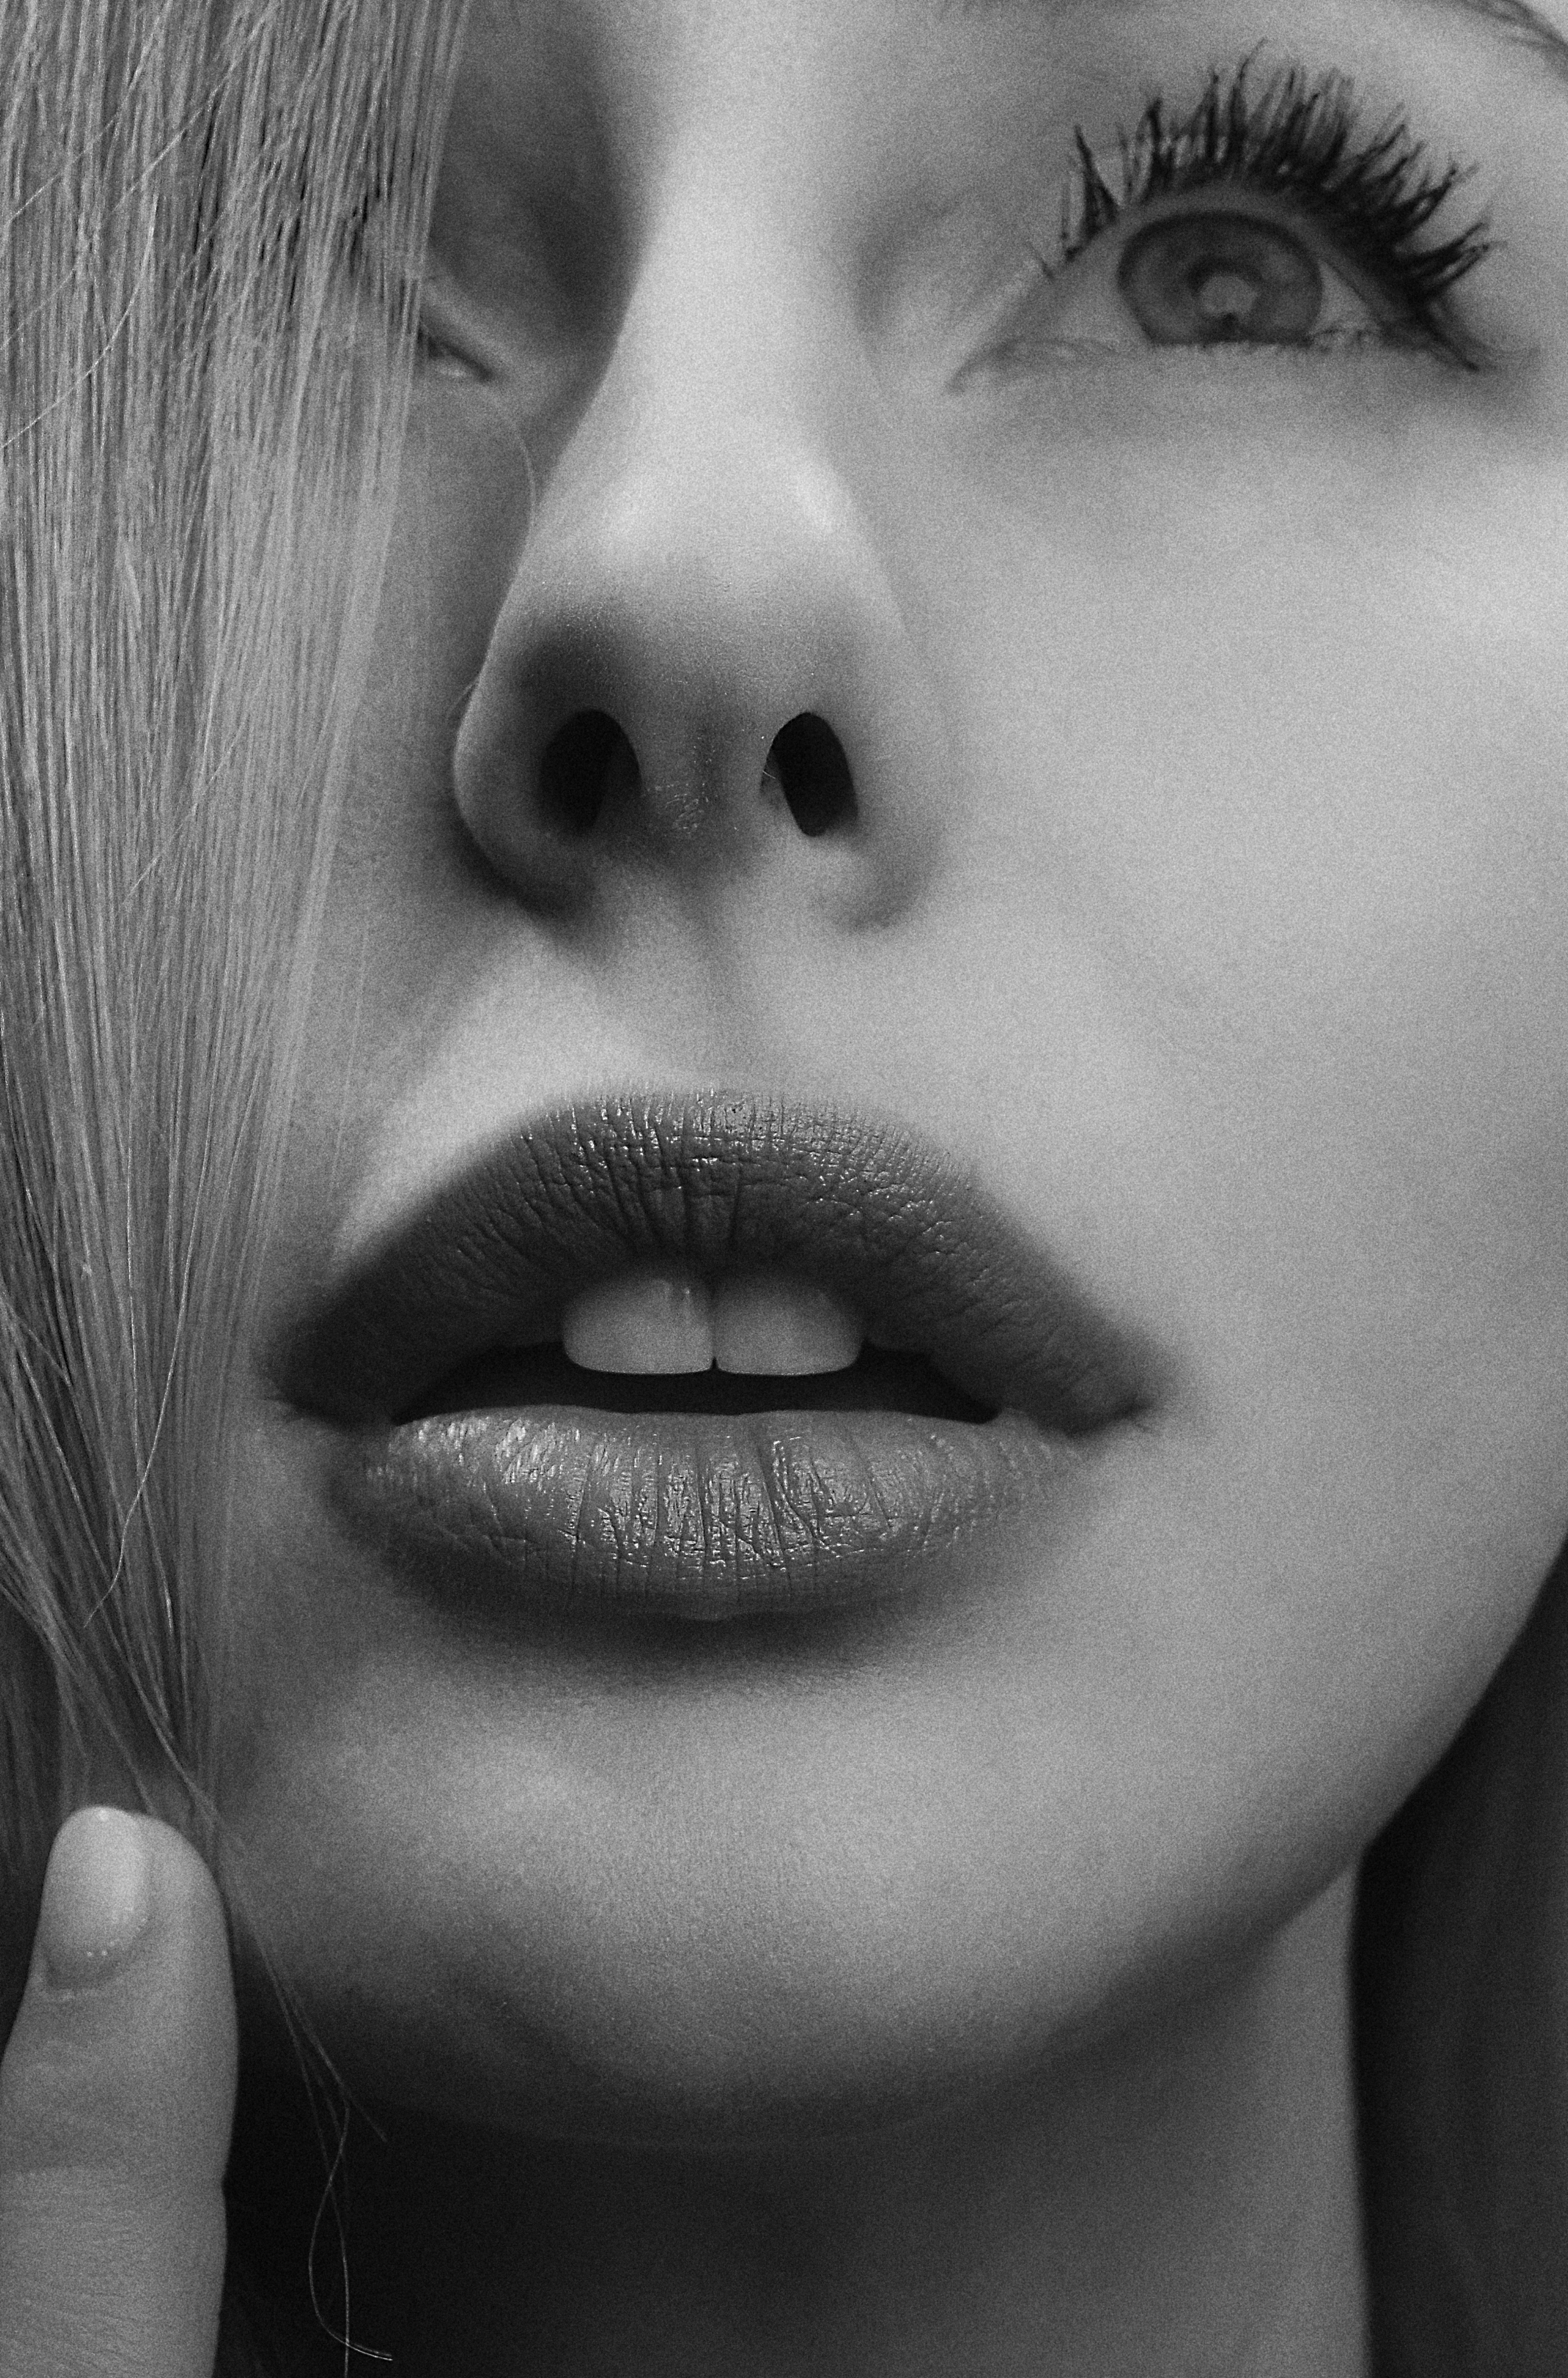
girl, portrait, retro, face, beautiful, look, studio, monochrome, donate, nose, cheek, skin, lip, chin, eyebrow, mouth, photograph, eye, eyelash, white, organ, black, jaw, flash photography, neck, ear, iris, happy, tooth, gesture, black and white, style, No expression, cool, black hair, art, monochrome photography, child, Tints and shades, close up, Personal grooming, flesh, nail, portrait photography, visual arts, fun, photography, still life photography, moustache